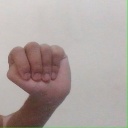
अक्षर: ठ